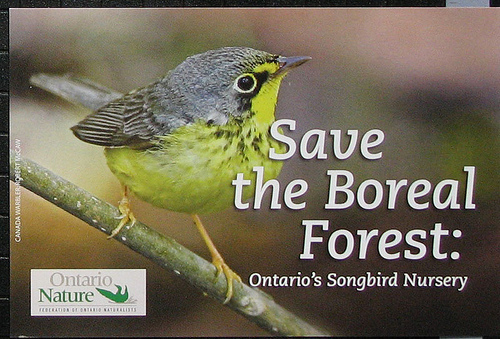
the belly and breast are yellow and the wings and top of the head are brown. the tarsus and feet are light orange.
the bird has a yellow colored breast with patches of black as well as a yellow eyering and a small brown bill.
this colorful bird has a yellow throat and belly, with black, grey and white wings, and a white eyering.
this small bird has a white eye ring, brown crown which extends along its back, and a dramatic yellow underside.
this small bird has grey wings, tail, and head and has a yellow belly and throat.
this bird is yellow with grey and has a very short beak.
this bird has a mostly grey bird with some speckling on the belly but most of the belly is white.
the small bird has a breast with vibrant green colors with black speckles throughout.
this bird has a grey crown, brown primaries, and a yellow belly.
this bird has wings that are grey and has a yellow belly
Species: Canada Warbler